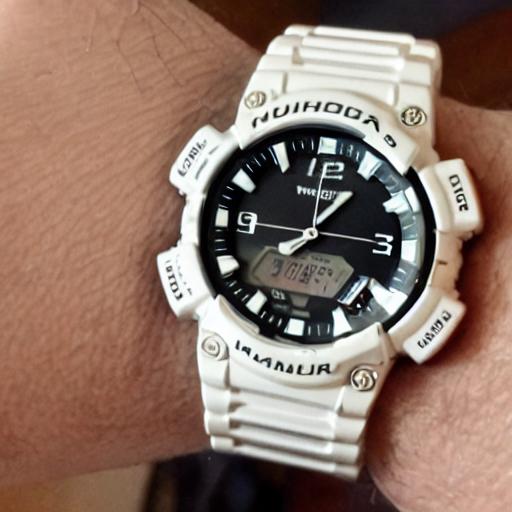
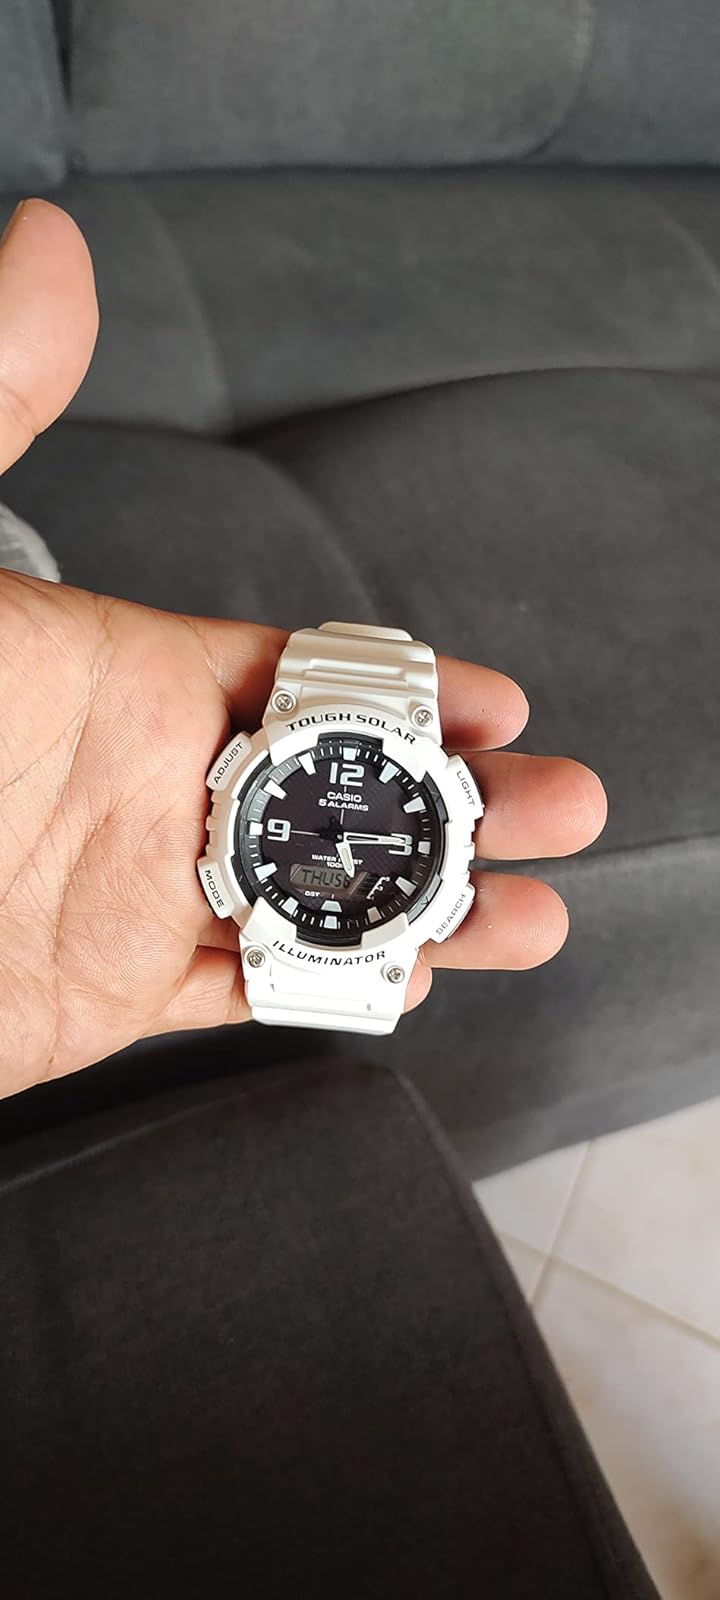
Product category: accessories_watch
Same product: no